Jonathan Wilhite

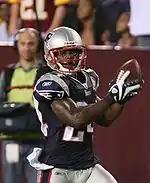
Wilhite during an August 28, 2009 preseason game against the Washington Redskins.

Wilhite was selected by the New England Patriots in the fourth round (129th overall) in the 2008 NFL draft. On July 17 he signed a contract with New England. He made his NFL debut on September 7, against Kansas City and had a season high six tackles against St. Louis on October 26. His first career interception came off of JaMarcus Russell of the Oakland Raiders on December 14. After spending most of the season behind cornerback Deltha O'Neal, Wilhite replaced O'Neal as a starter for the final four weeks of the 2008 season.